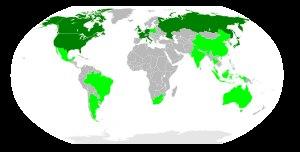
Le groupe des 22 a été promulgué par les participants de l'APEC en 1997. Son intention est de convenir d'un certain nombre de réunions entre les ministres des finances et les administrateurs de banques centrales pour effectuer des propositions de réformes du système financier. Le Groupe des 22 comprend les membres du G8 et 14 autres pays. Il s'est réuni pour la première fois en 1998 à Washington, D.C. pour reconsidérer la stabilité du système financier international et celle des marchés de capitaux. Elle fut supprimée par le groupe des 33 en 1999 et maintenant par le groupe des 20 nations les plus industrialisées.